Mann Page

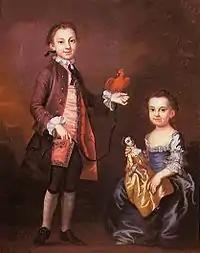
portrait of Page and his sister Elizabeth by John Wollaston

Mann Page III (1749 – 1781) was an American lawyer, politician and planter from Spotsylvania County, Virginia, who served in the House of Burgesses and first Virginia House of Delegates as well as a delegate for Virginia to the Continental Congress in 1777. His elder half brother was Virginia Governor John Page. Since the name was common in the family, and five men of the same name served in the Virginia General Assembly (three of them during this man's political career), relationships are discussed below.